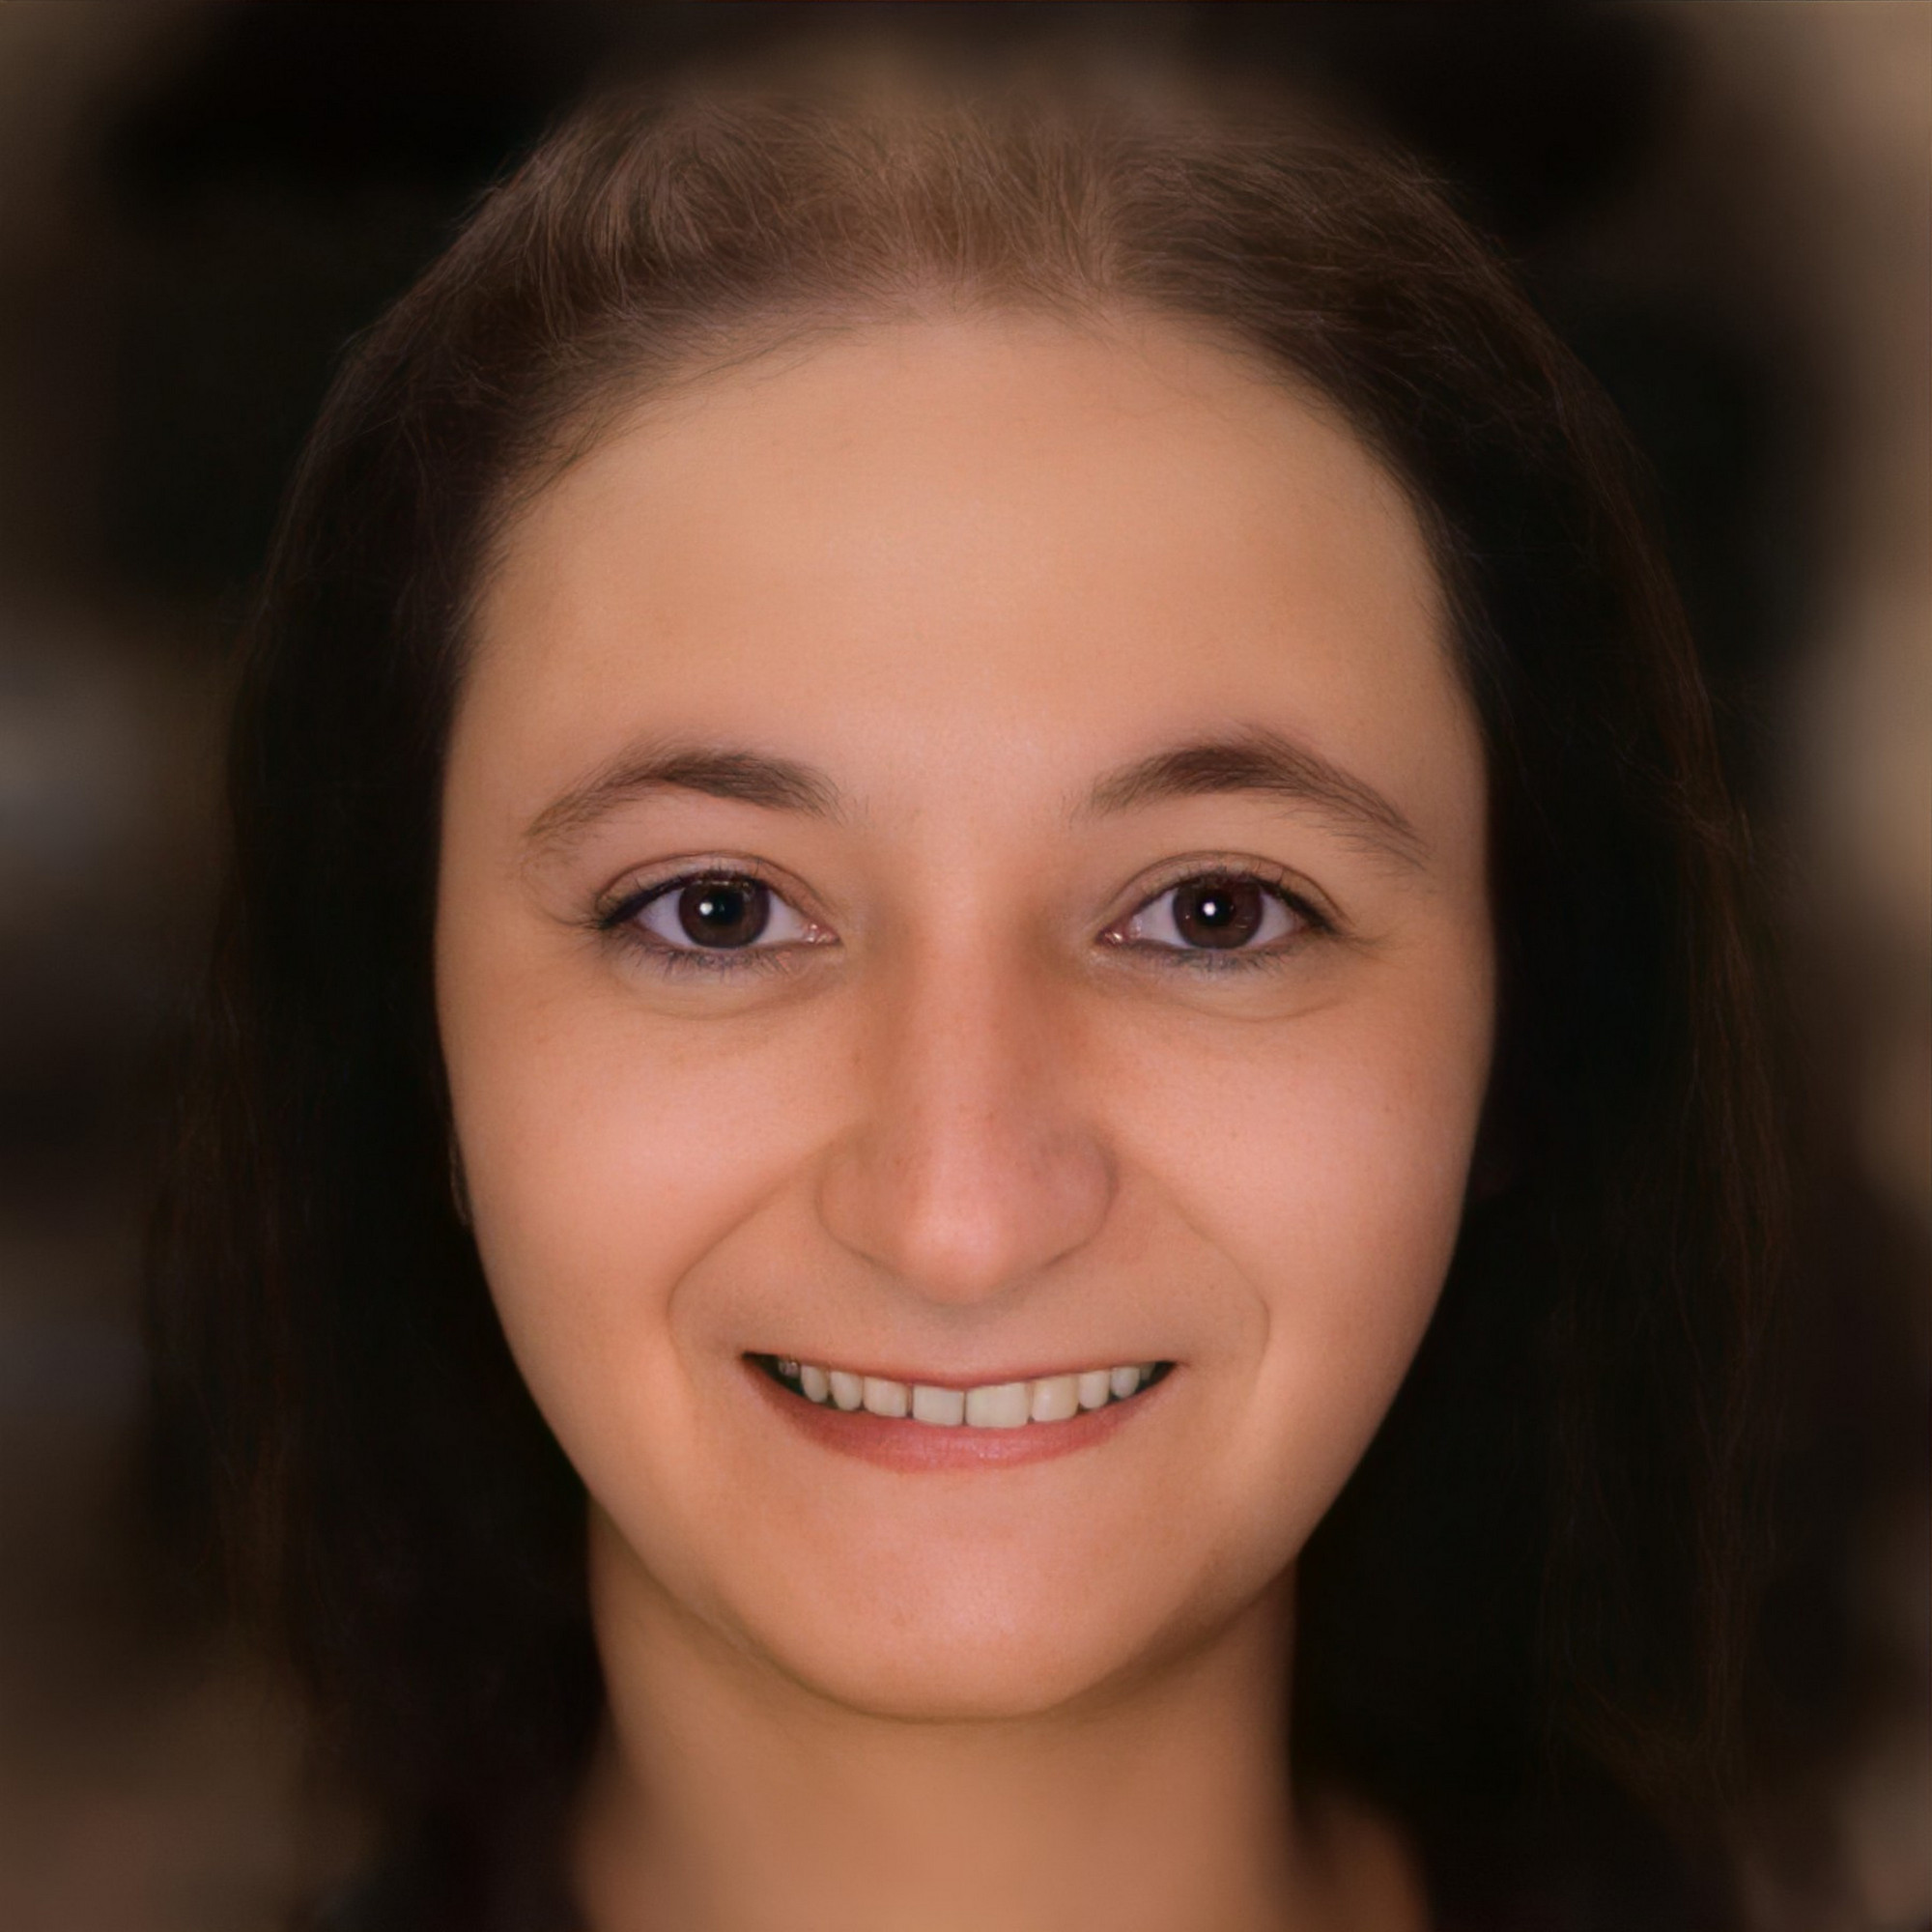
portrait, girl, ai, smile, forehead, nose, brown, cheek, skin, lip, chin, hairstyle, eyebrow, eyelash, mouth, flash photography, jaw, iris, happy, cosmetic dentistry, tooth, black hair, layered hair, brown hair, close up, makeover, fun, pleased, laugh, portrait photography, tooth bleaching, photo shoot